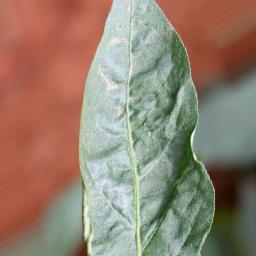
Label: mites_and_trips